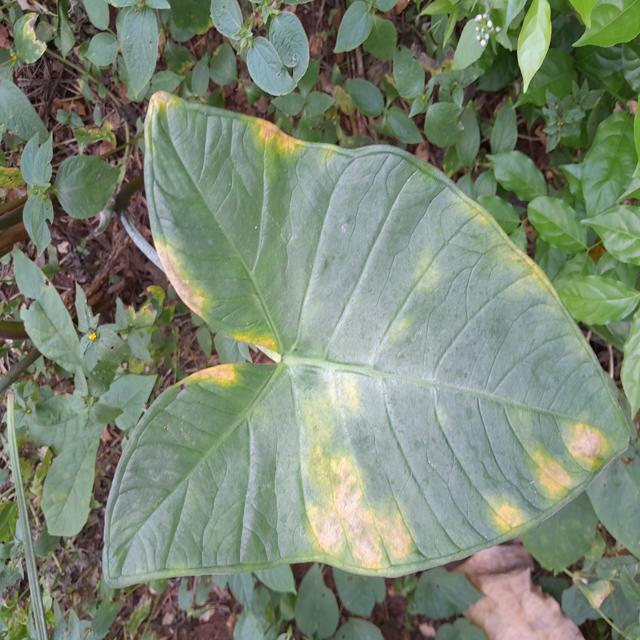
Label: Early_Blight